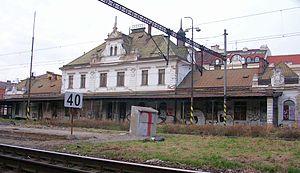
La gare de Prague-Vyšehrad est une ancienne gare de voyageurs située sur la ligne de liaison de Prague entre la gare centrale de Prague et Praha-Smíchov. Elle est située dans le quartier de Vyšehrad à Prague, près de la limite du quartier Nové Město.